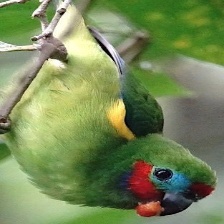
Species: DOUBLE EYED FIG PARROT
Scientific name: CYCLOPSITTA DIOPHTHALMA